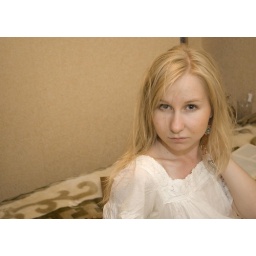
on the bed in the white gown